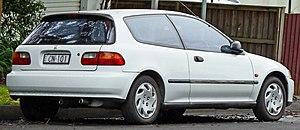
La cinquième génération de la Honda Civic a commencé sa carrière fin 1991, avant de laisser sa place à la sixième génération fin 1995. Elle se distingue de la génération précédente par une carrosserie faisant la part belle aux courbes, en rupture totale avec sa devancière très anguleuse et par l'absence d'une déclinaison break. Elle sera la dernière génération à disposer d'une variante CR-X: le roadster bi-place CR-X del Sol.